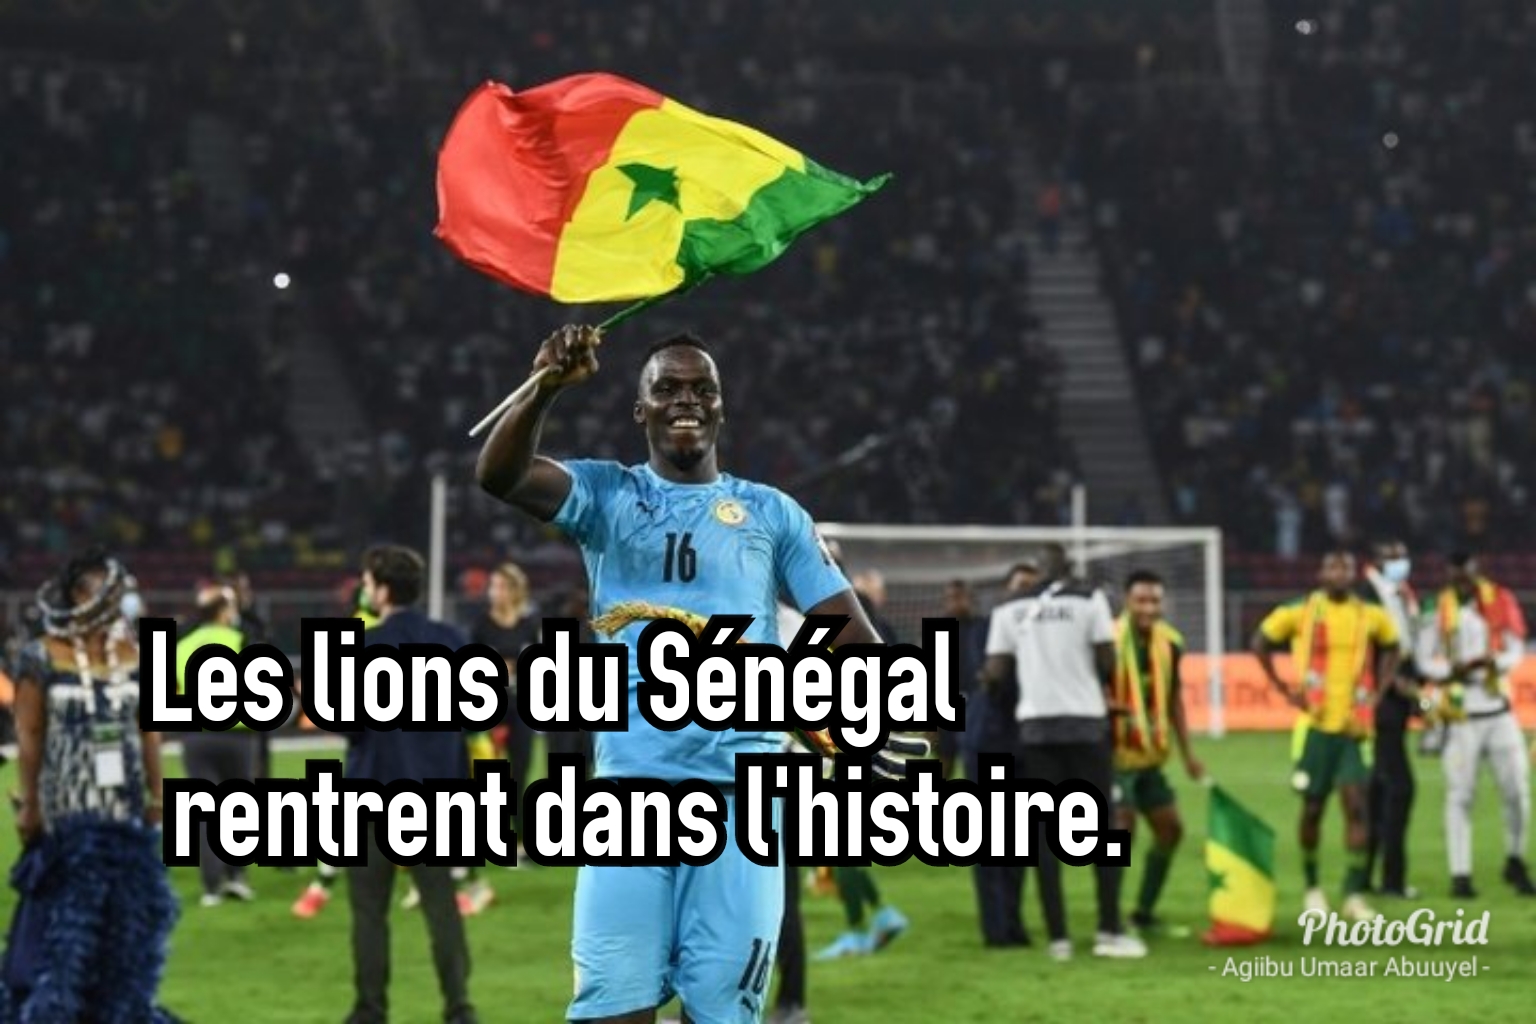
Nataal bii de nataal la boo xam ne ab këll la, këll boo xam ne dañ koo ràbb. Waaw ba noppi ràbb ko ràbb yu bari, mu am këll yu ndawak yu mag ñu teg ko ci bërëb bu taaru mu am lu weex.